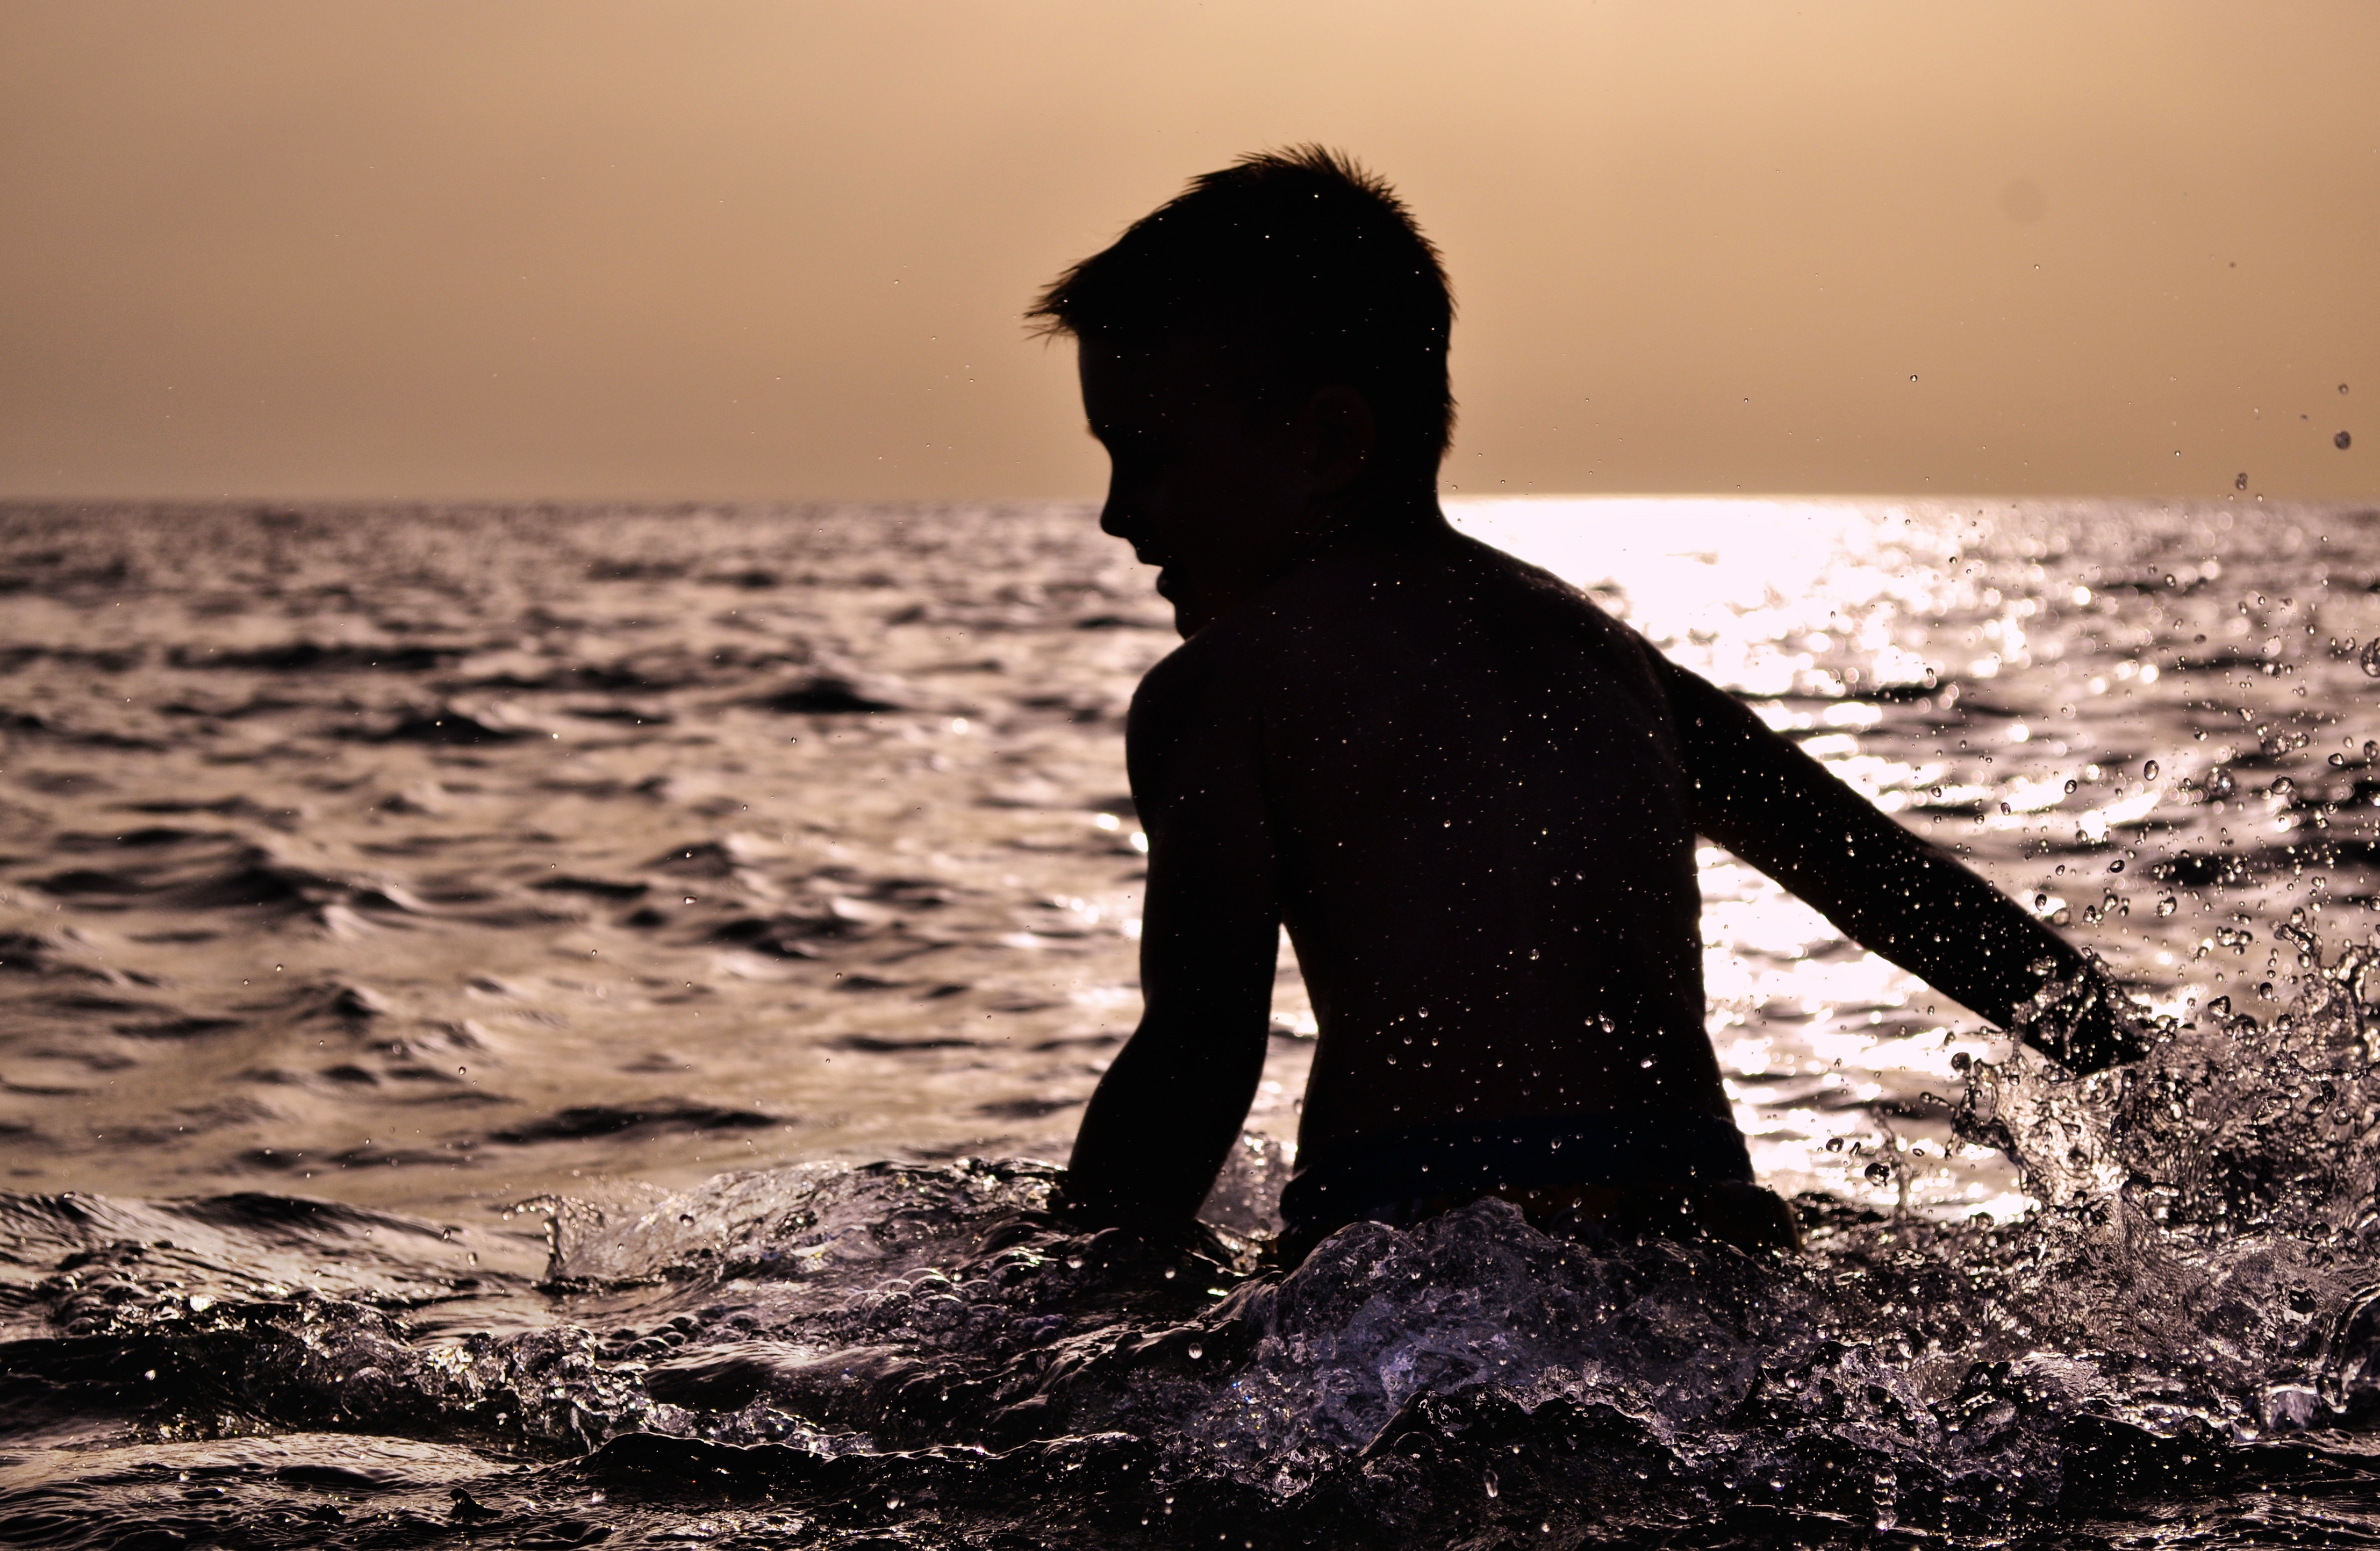
beach, sea, water, sand, ocean, horizon, silhouette, black and white, sky, girl, sunset, photography, sunlight, shore, wave, boy, kid, summer, vacation, swim, splash, fresh, calm, child, playing, body of water, outdoors, fun, happy, happiness, toddler, bath, active, stock photography, splashing around